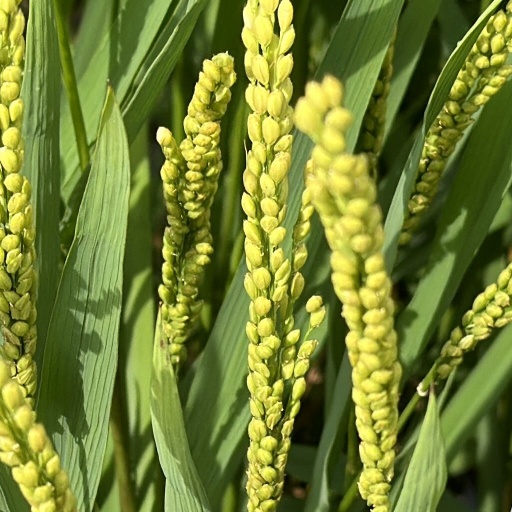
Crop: rice